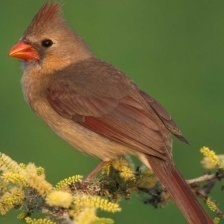
Species: NORTHERN CARDINAL
Scientific name: CARDINALIS CARDINALIS